Kepuha

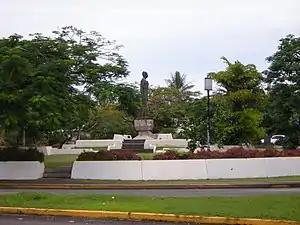
The statue of Kepuha stands within a traffic roundabout in Chief Quipuha Park at Paseo de Susana in Hagåtña

Kepuha (died 1669), also spelled Kipuhá or Quipuha, was the island of Guam's first Catholic chief. He granted land in the village of Hagåtña to Spanish missionaries, upon which was built the first Catholic church in the Mariana Islands.